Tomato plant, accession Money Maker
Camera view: tilt-top (135 deg); turntable rotation: 150 degrees
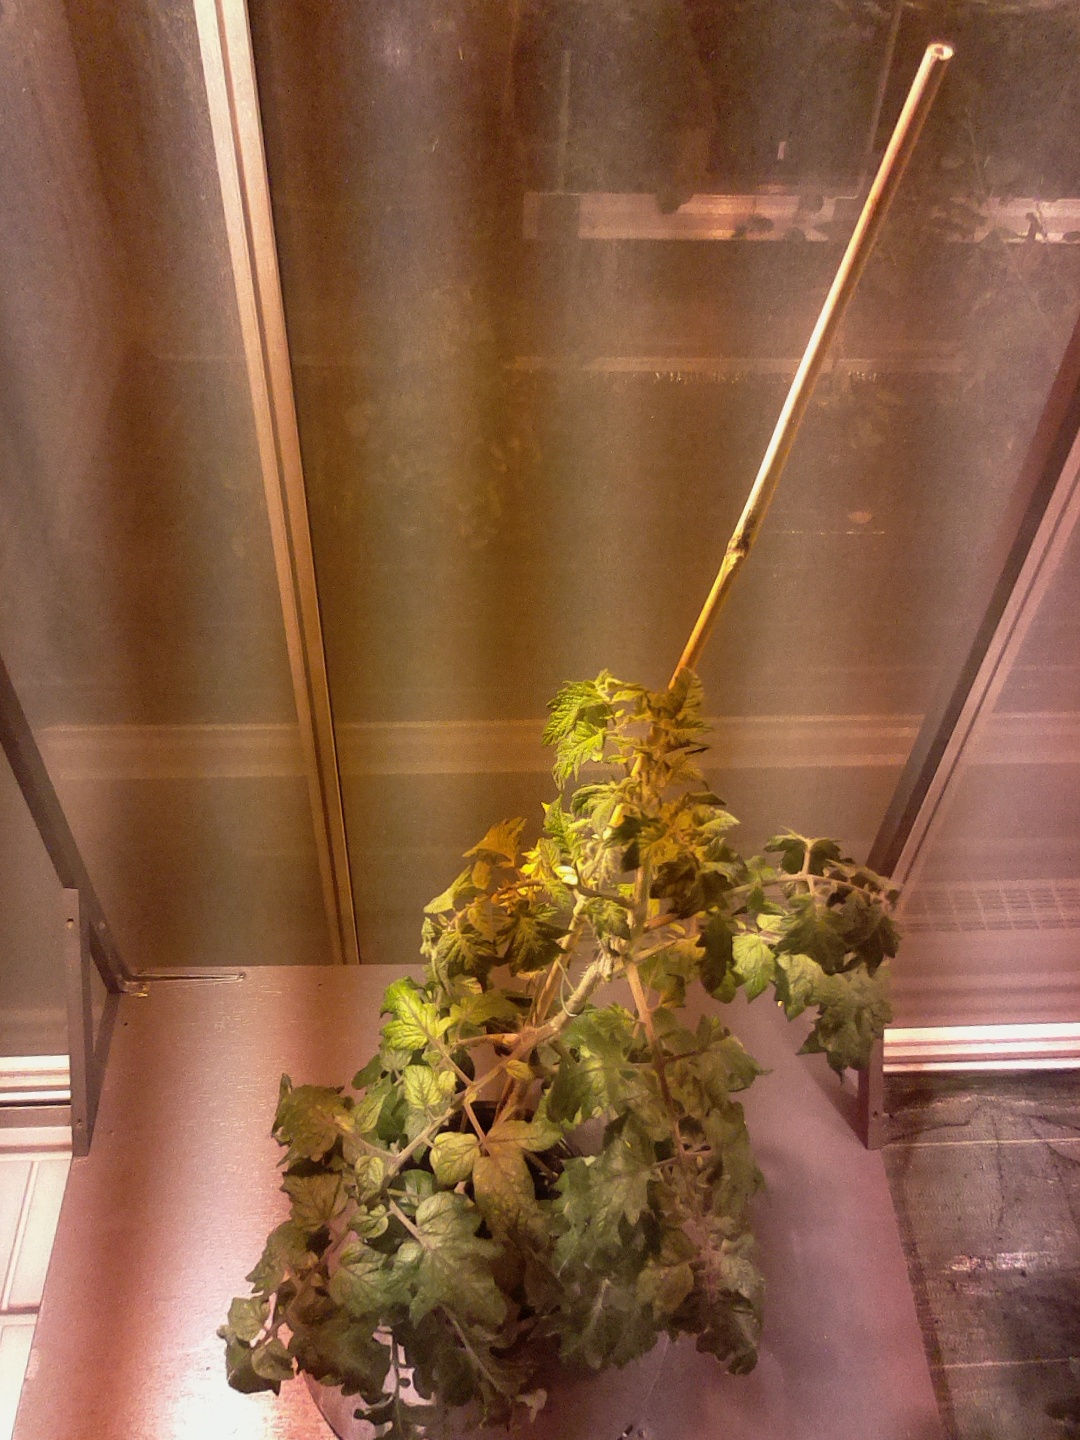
BBCH growth stage 68: Full flowering, 80%-90% of flowers open, more petals falling